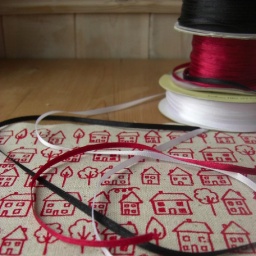
avenue in london bus red